Coffee production in Hawaii

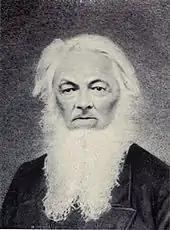
Samuel Ruggles brought coffee to the Kona District in 1828

journal dated January 21, 1813, that he had planted coffee seedlings on the island of Oahu, but not much is known of the fate of that planting.